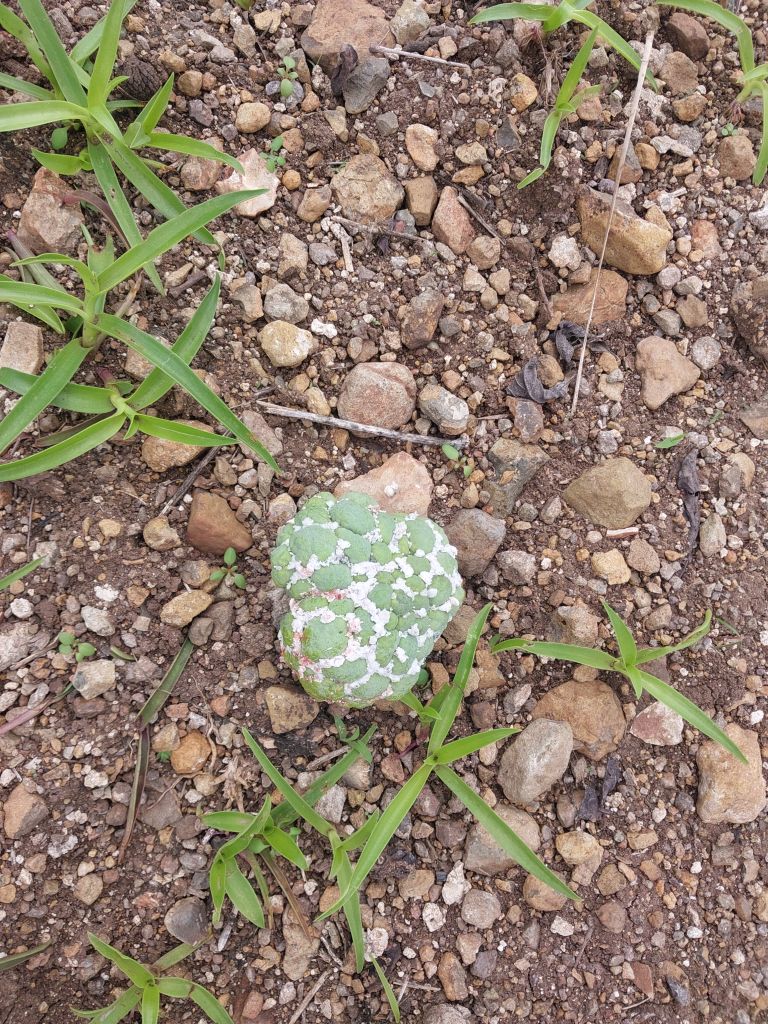
Disease label: Mealy Bug